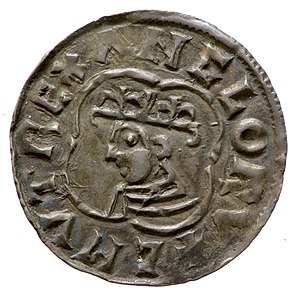
Knud den Store / Fødsel og kongerige
Sølvpenning med Knud den Store.
Knud den Store også kendt som Knud 2. var konge af Danmark 1018-1035, af England 1016-1035 og af Norge 1028-1035, der tilsammen ofte bliver omtalt som Nordsøimperiet. Han var søn af Svend Tveskæg, hvilket også gav ham patronymet Sveinsson (oldnordisk) Sweynsson (engelsk). Trods hans store samtidige betydning svandt arven efter Knud den Store hurtigt, først med hans børns død mindre end et tiår efter hans egen og endeligt med den normanniske erobring af England i 1066. Han bliver populært omtalt i legenden om Kong Knud og tidevandet, der bygger på en fortælling om, hvordan Knud som en vis konge irettesatte sine hoffolk for deres sleske adfærd.